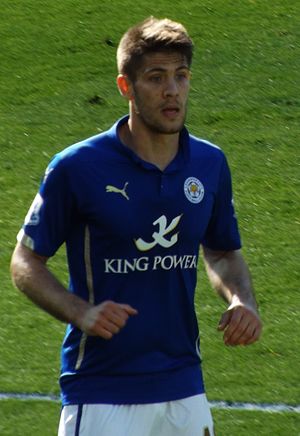
Andrej Kramarić
Andrej Kramarić, er en kroatisk fodboldspiller. Han spiller for Hoffenheim i Bundesligaen.